Saint-Saud-Lacoussière

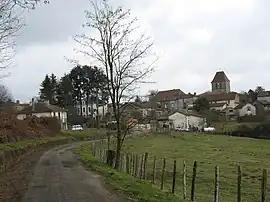
A general view of Saint-Saud-Lacoussière

Saint-Saud-Lacoussière is a commune in the Dordogne department in Nouvelle-Aquitaine in southwestern France.